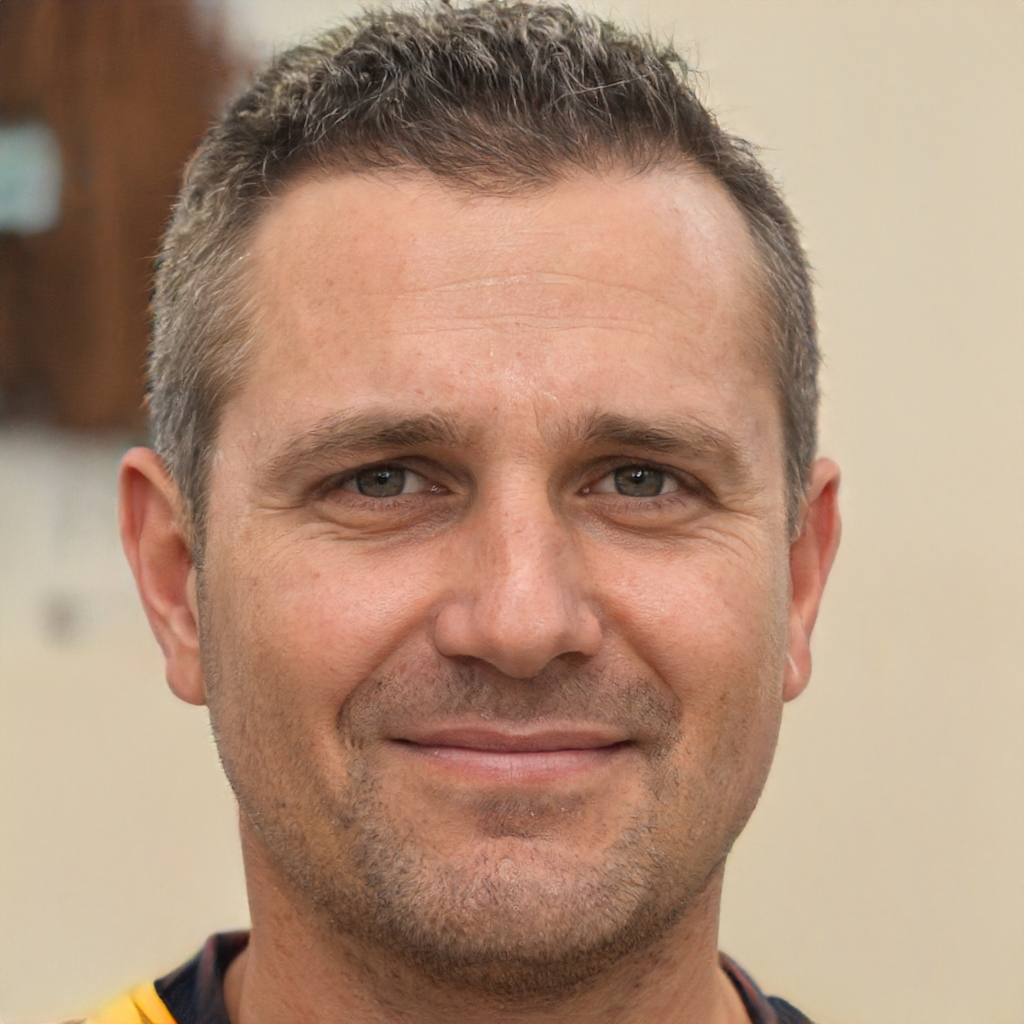
Gender: Male